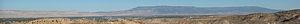
La Grand Mesa est une grande mesa située dans l'Ouest du Colorado aux États-Unis. Elle a une superficie d'environ 1 300 km² et s'étend sur plus de 65 kilomètres à l'est de Grand Junction entre le fleuve Colorado et la rivière Gunnison, ce qui en fait la plus grande au monde. Le versant nord de la mesa est surtout drainé par le Plateau Creek, un cours d'eau qui se jette dans le fleuve Colorado. La mesa s'élève en moyenne à 1 500 mètres au-dessus des rivières de la région, atteignant une élévation de 3 400 mètres. Son altitude maximale est de 3 425 mètres au pic Crater. La Grand Mesa est plate à quelques endroits et plutôt accidentée en d'autres.